Solidaridad Obrera (historical union)

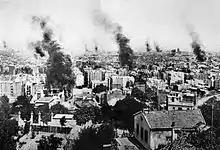
Barcelona during the Tragic Week

In the spring of 1909, business owners in Barcelona carried out a lockout of textile workers, as part of an attempt to cut their wages. At an SO assembly in early July 1909, delegates moved to plan a general strike in solidarity with the textile workers. At the same time, the government of Spain began conscripting reservists to fight in the Second Melillan campaign in Spanish Morocco.